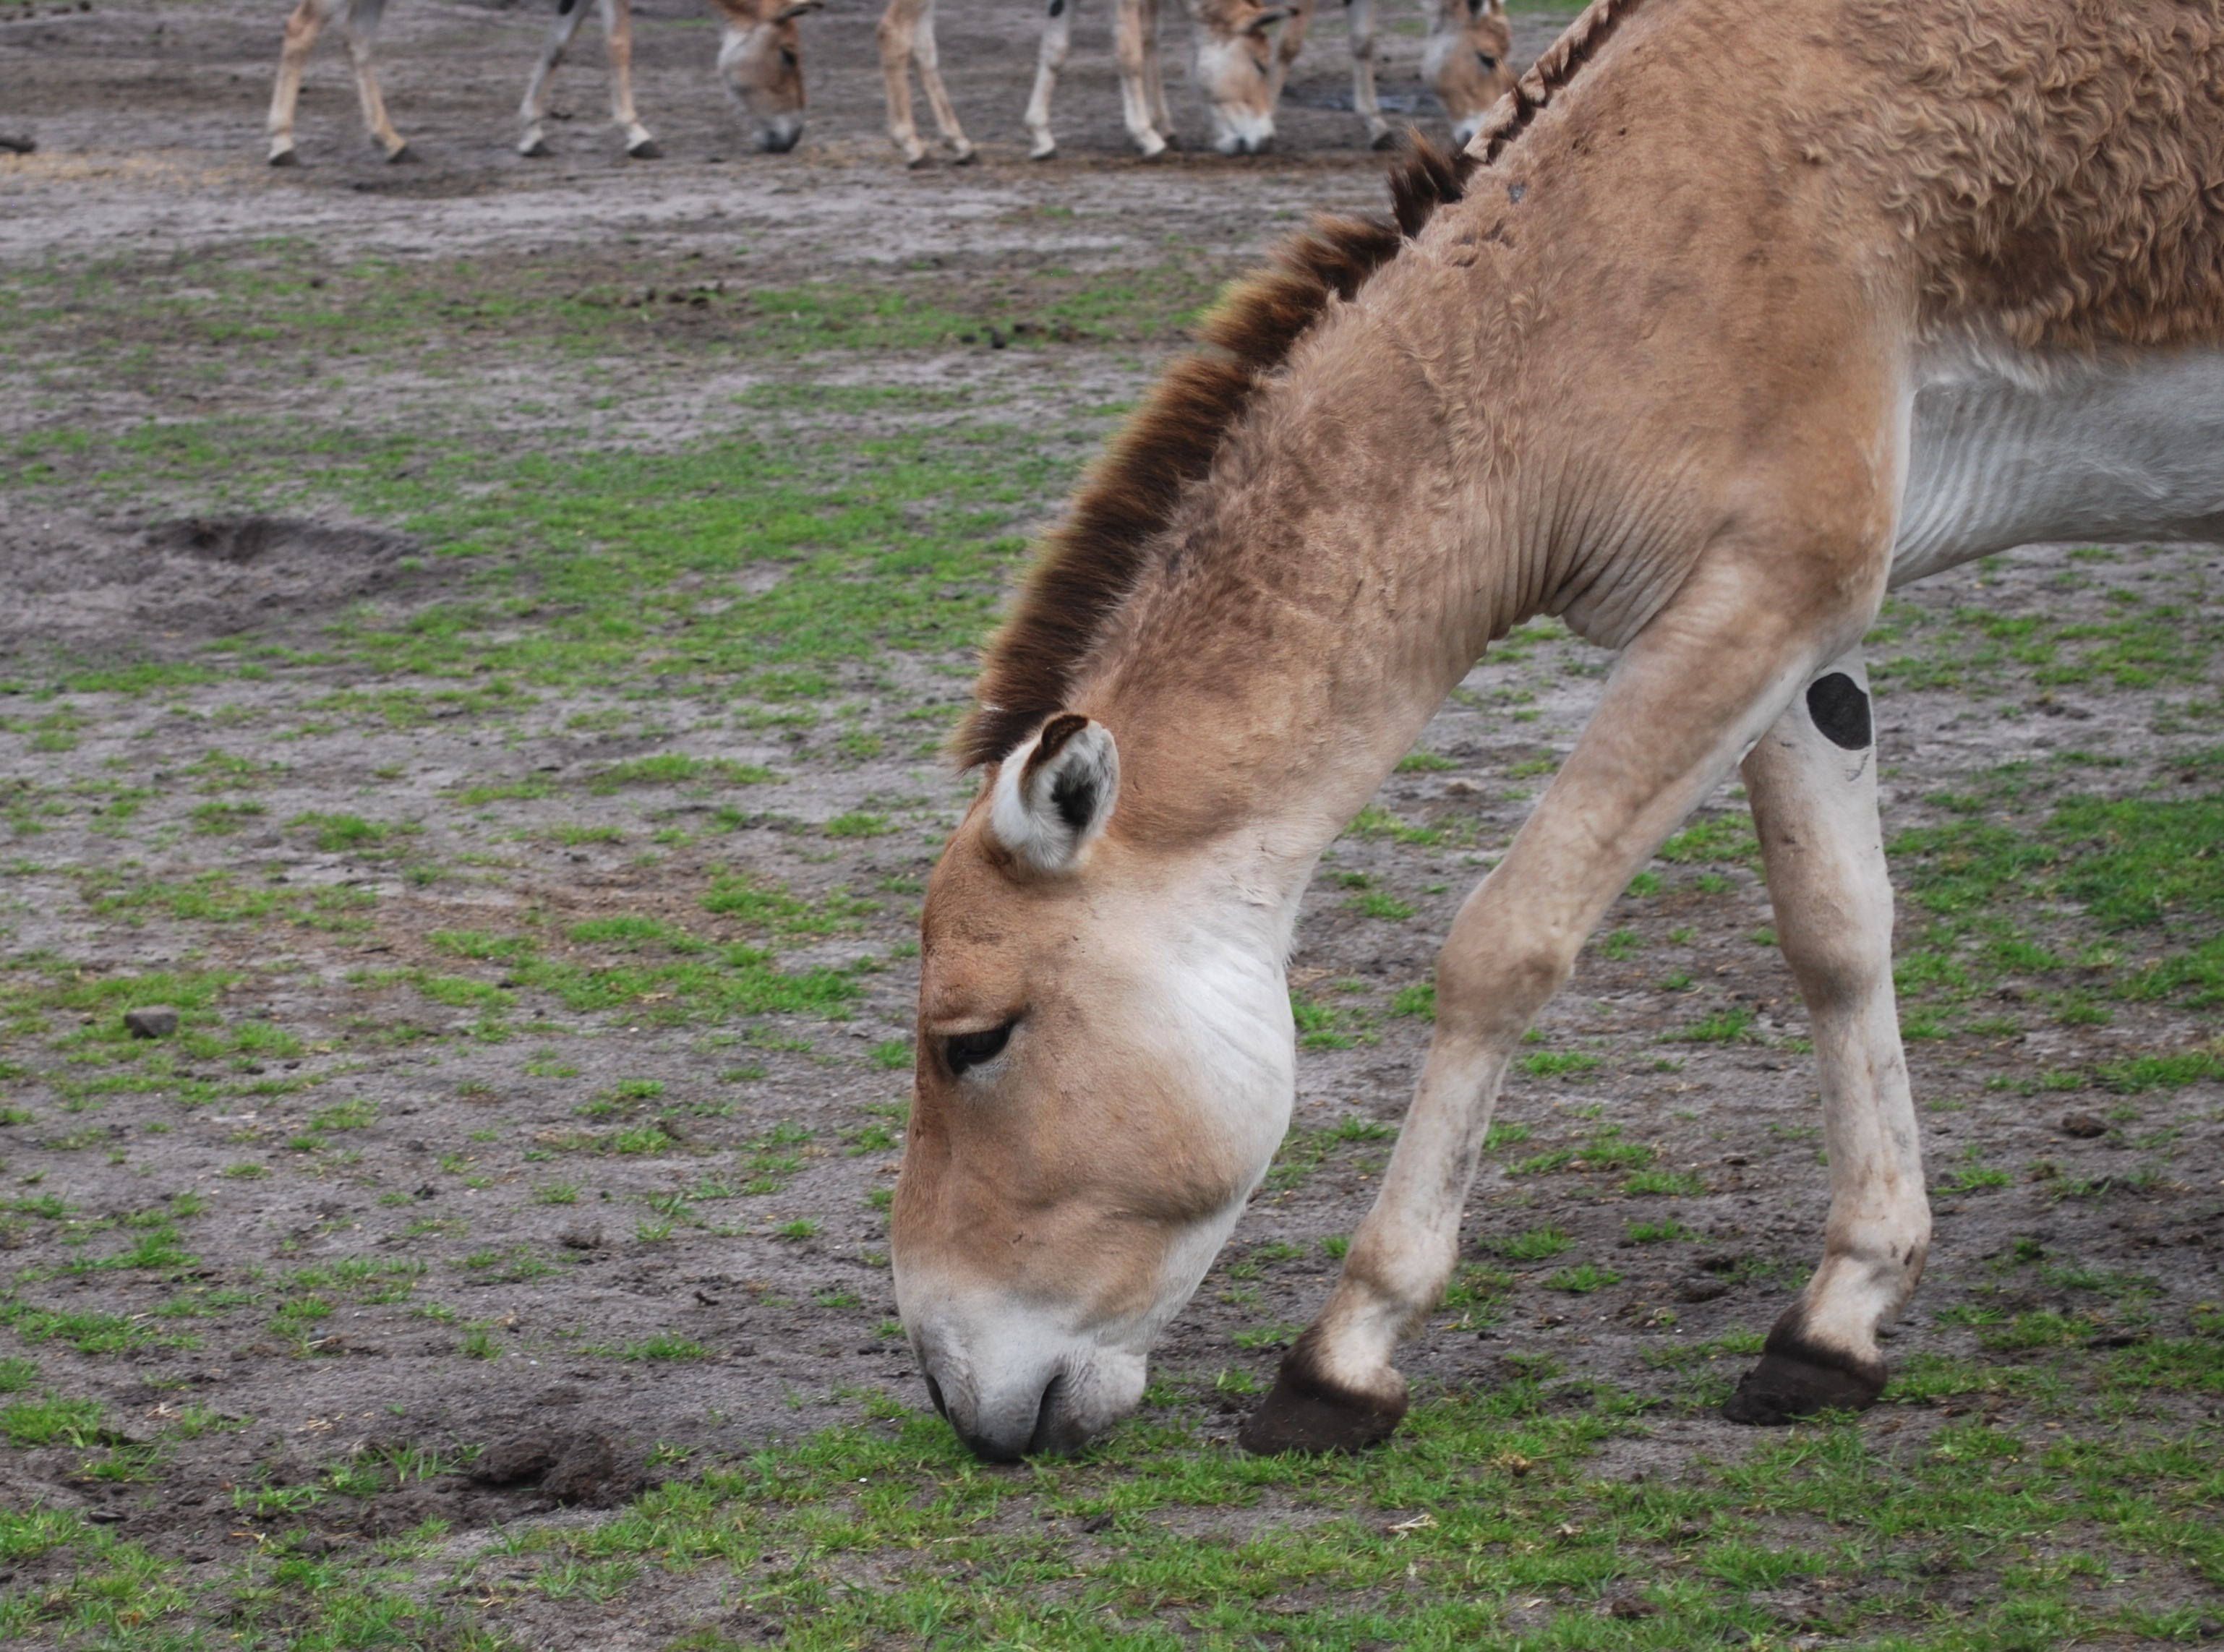
outdoor, farm, wildlife, zoo, rural, livestock, ranch, mammal, fauna, farmland, kangaroo, donkey, vertebrate, domestic, marsupial, domestic animals, vicuna, farm animals, macropodidae, horse like mammal